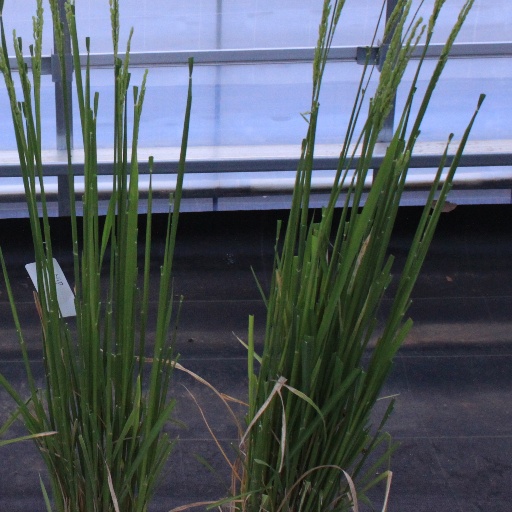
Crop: rice